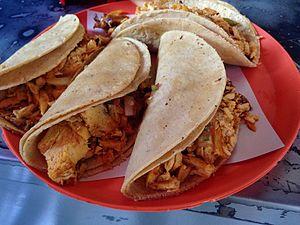
Le poulet rôti est un plat de volaille à base de poulet cuit dans une rôtissoire, un four, un barbecue, en utilisant la chaleur directe de l'appareil dans lequel est placé le poulet.